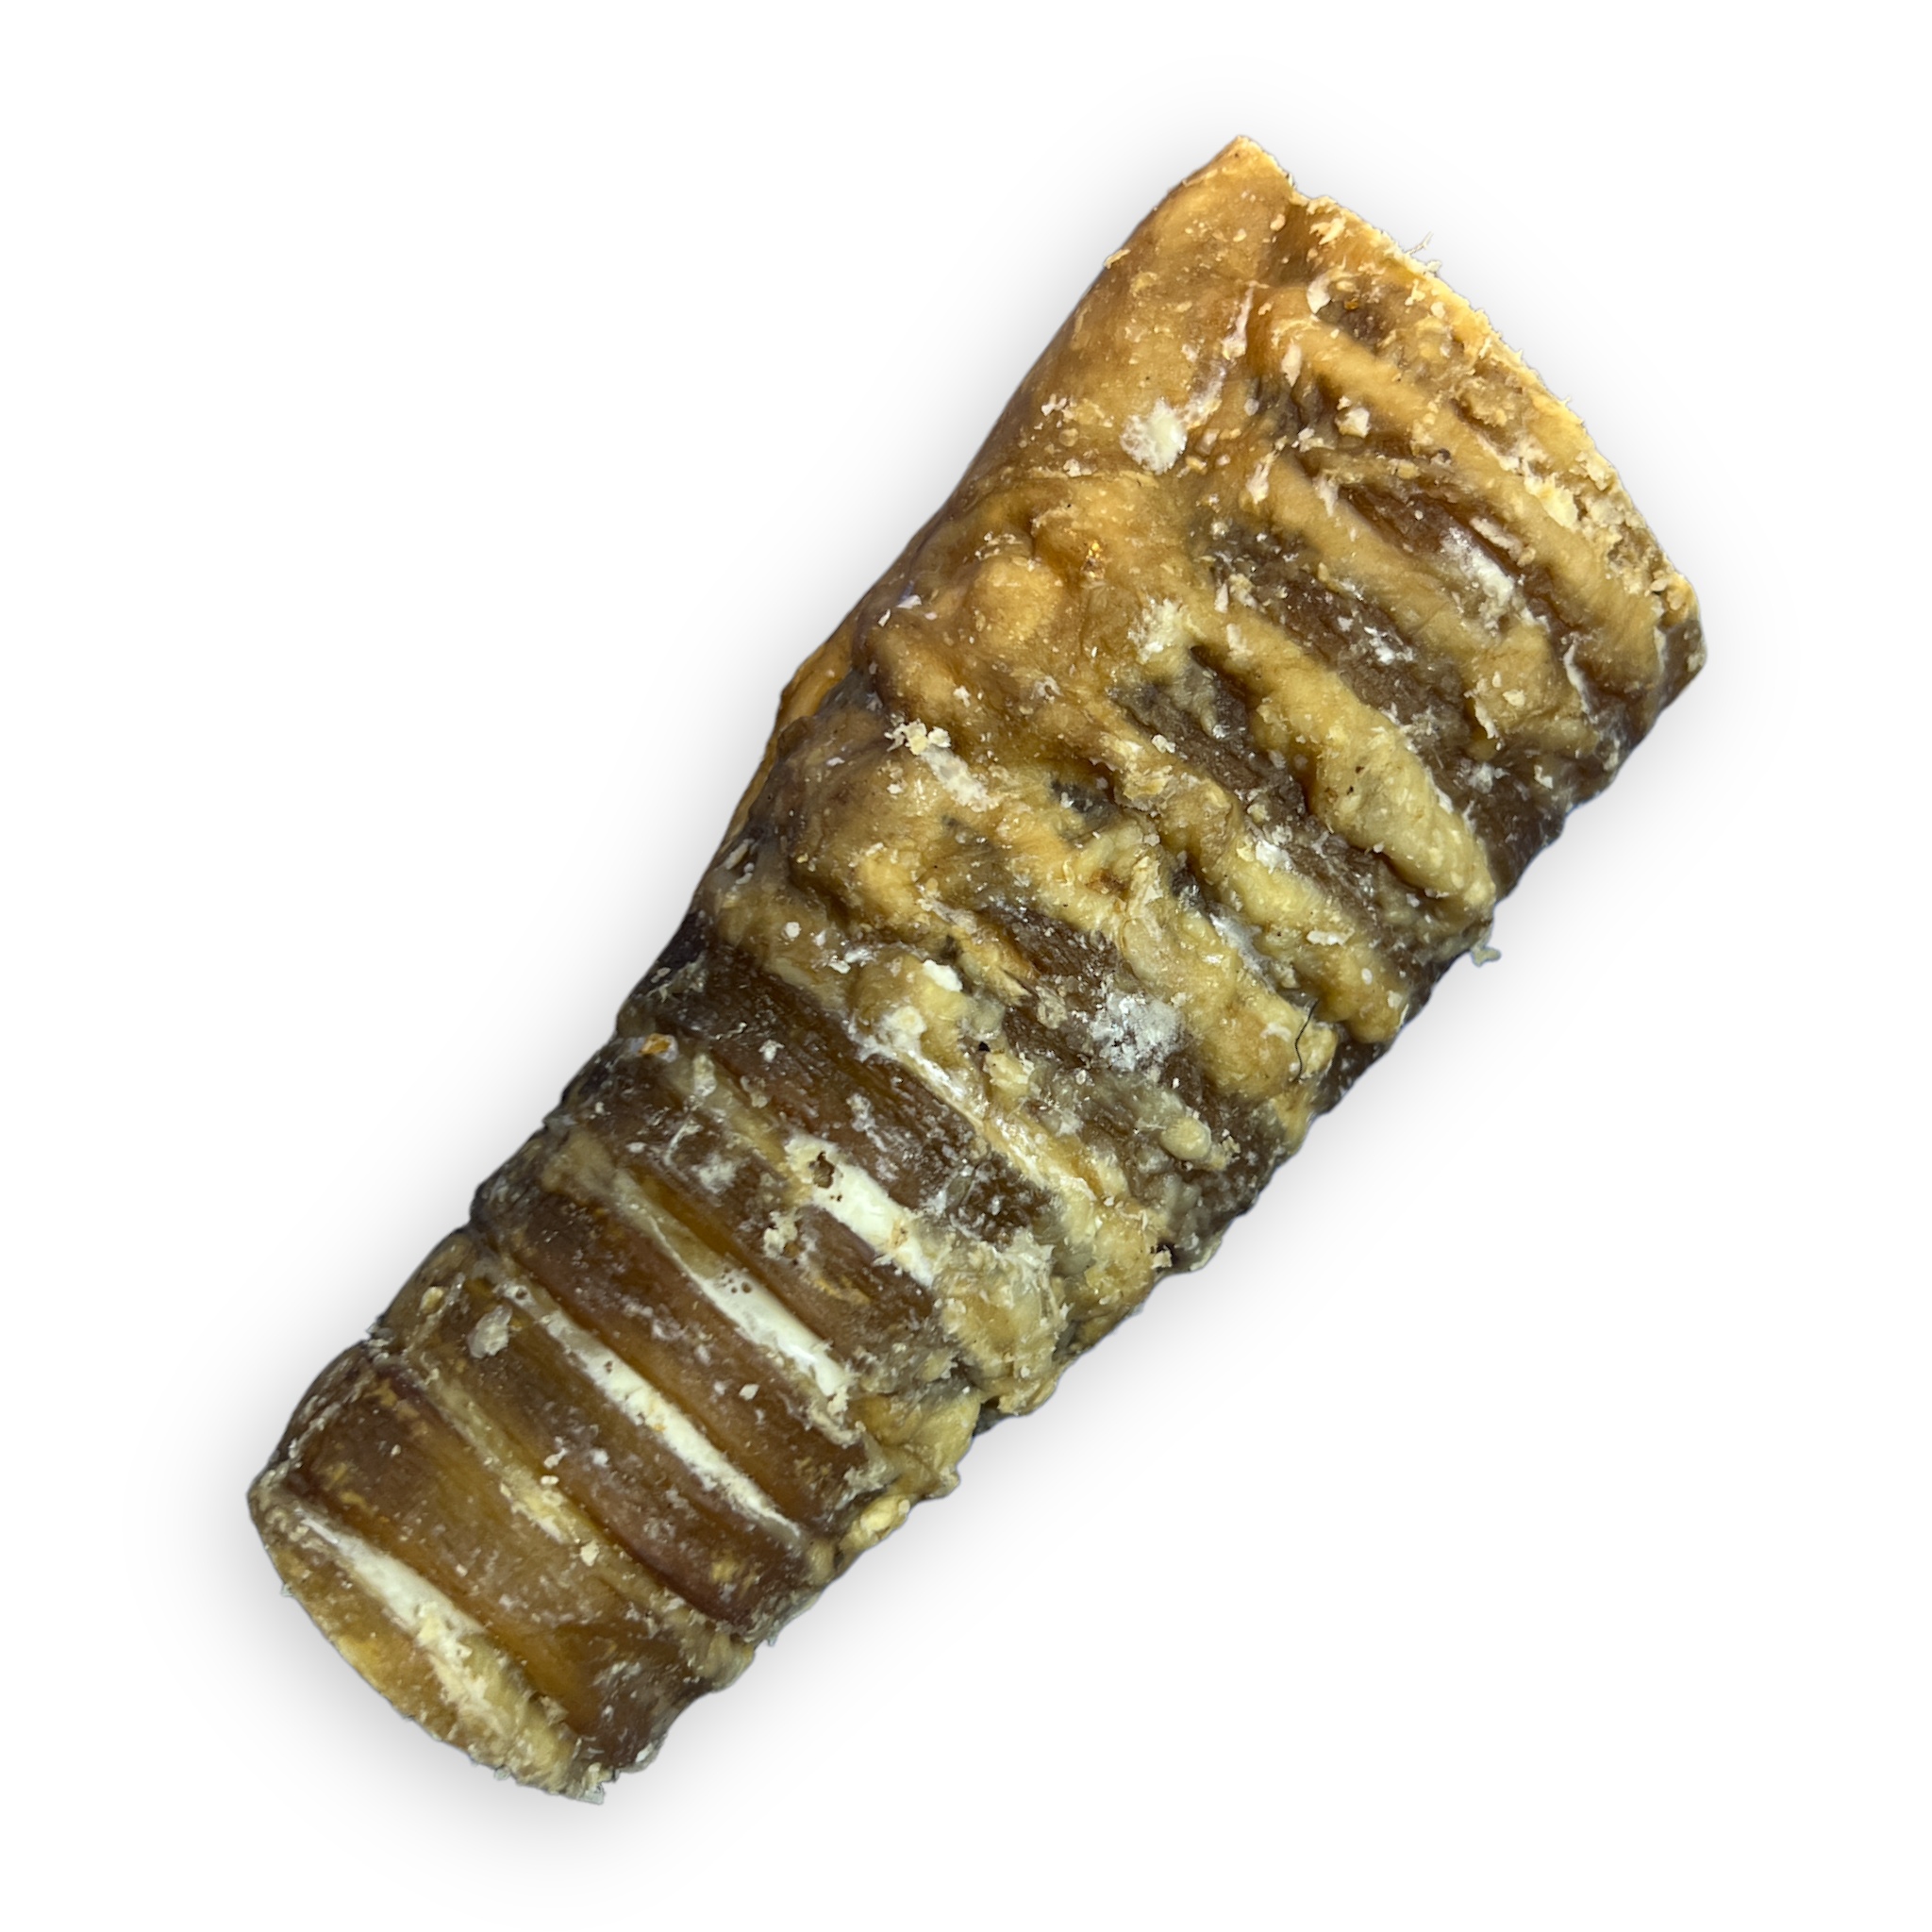
Beef Trachea
Natural Dog Deli's Beef Trachea ¬† are an all natural dried dog treat free from¬†preservatives.
Brand: Naturals Dog Deli
Category: Animals & Pet Supplies > Pet Supplies > Dog Supplies